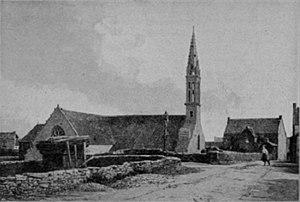
L'église de Plozévet en 1899
Plozévet [plozevɛt] est une commune française du département du Finistère, dans la région Bretagne, située à mi-distance entre Quimper et la Pointe du Raz, dans le pays Bigouden.